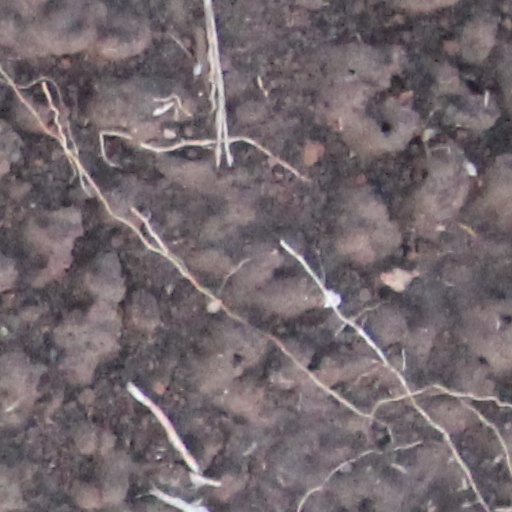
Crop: wheat